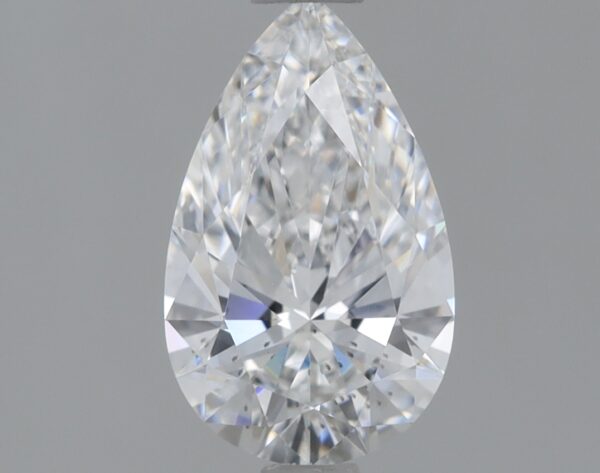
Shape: pear
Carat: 0.77
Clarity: SI1
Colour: E
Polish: EX
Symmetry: EX
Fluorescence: NONE
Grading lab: IGI
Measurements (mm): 8.55 x 5.2 x 3.08